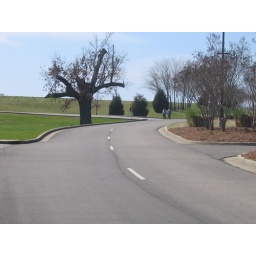
commuters walking in the street